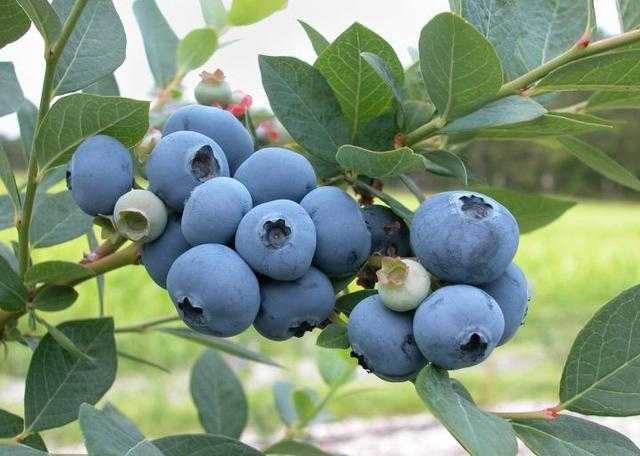
Label: Blueberry